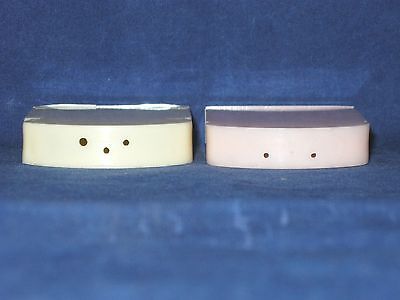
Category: toaster